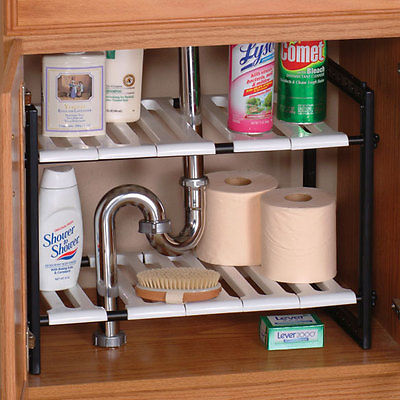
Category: cabinet